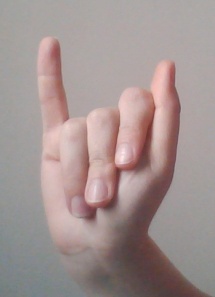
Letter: meem